Ardmore, Pennsylvania

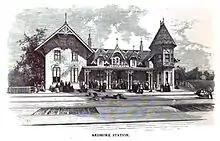
Drawing of Ardmore train station c. 1875

As of the 2010 census, the CDP was 76.8% White, 12.9% Black or African American, 0.1% Native American, 4.1% Asian, 0.1% Native Hawaiian and Other Pacific Islander, 1.2% were Some Other Race, and 2.3% were two or more races. 4.0% of the population were of Hispanic or Latino ancestry.